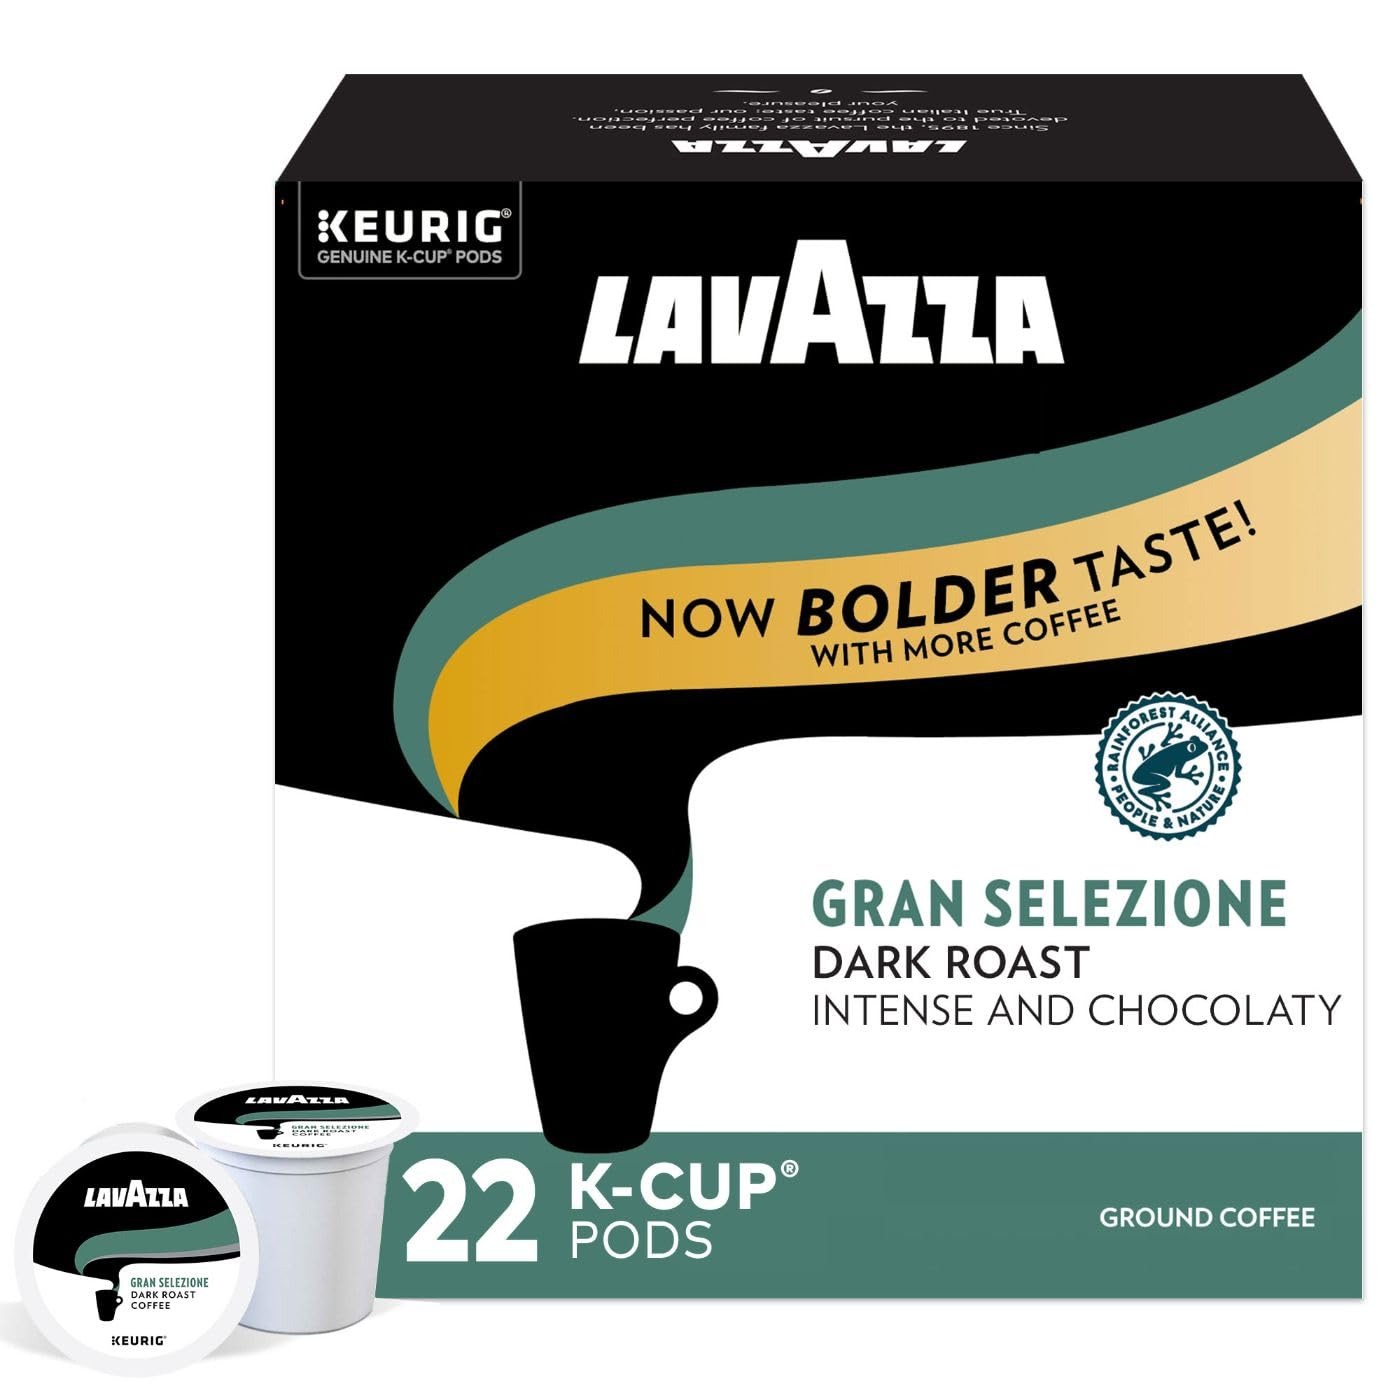
Item Name: Lavazza Gran Selezione Single-Serve Coffee K-Cups for Keurig Brewer - 22 Count, 100% Arabica, Rainforest Alliance Certified 100% sustainably grown, Value Pack
Bullet Point 1: Lavazza Gran Selezione Single-Serve Coffee K-Cup Pods for Keurig Brewer, Dark Roast, 22 Count
Bullet Point 2: Roasting: Dark
Bullet Point 3: Intensity: 7 out of 10
Bullet Point 4: Aromatic Notes: Caramel
Bullet Point 5: Taste: Full Bodied and Intense
Bullet Point 6: 100% Arabica
Bullet Point 7: Keurig, K-Cup, and the Keurig trade dress are trademarks of Keurig Green Mountain, Inc., usd with permission.
Bullet Point 8: Compatible with Keurig K-cup Brewers
Value: 22.0
Unit: Count

Price: 34.99